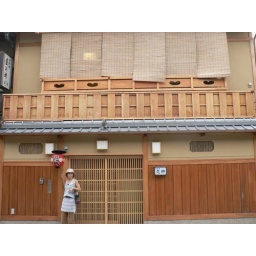
Sumi: Geisha in street clothes